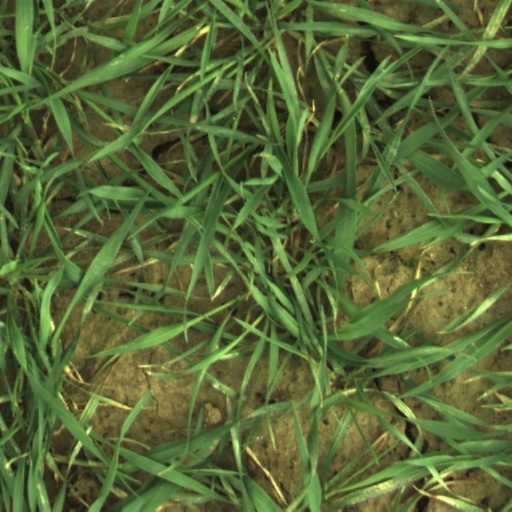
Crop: wheat